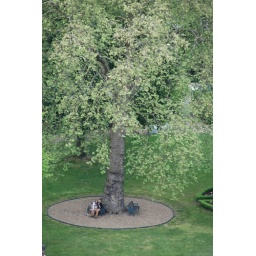
Smoking a water pipe under at Notting Hill tree